Pert Near Sandstone

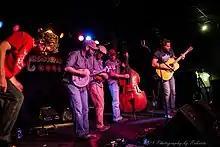

In a May 27, 2012 opinion piece in the Minneapolis Star Tribune, "Pert Near Sandstone" and "Trampled By Turtles" were singled out as examples of terrible Minnesota band names.